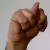
The image shows a hand gesture representing the letter 'N' in Indian Sign Language.